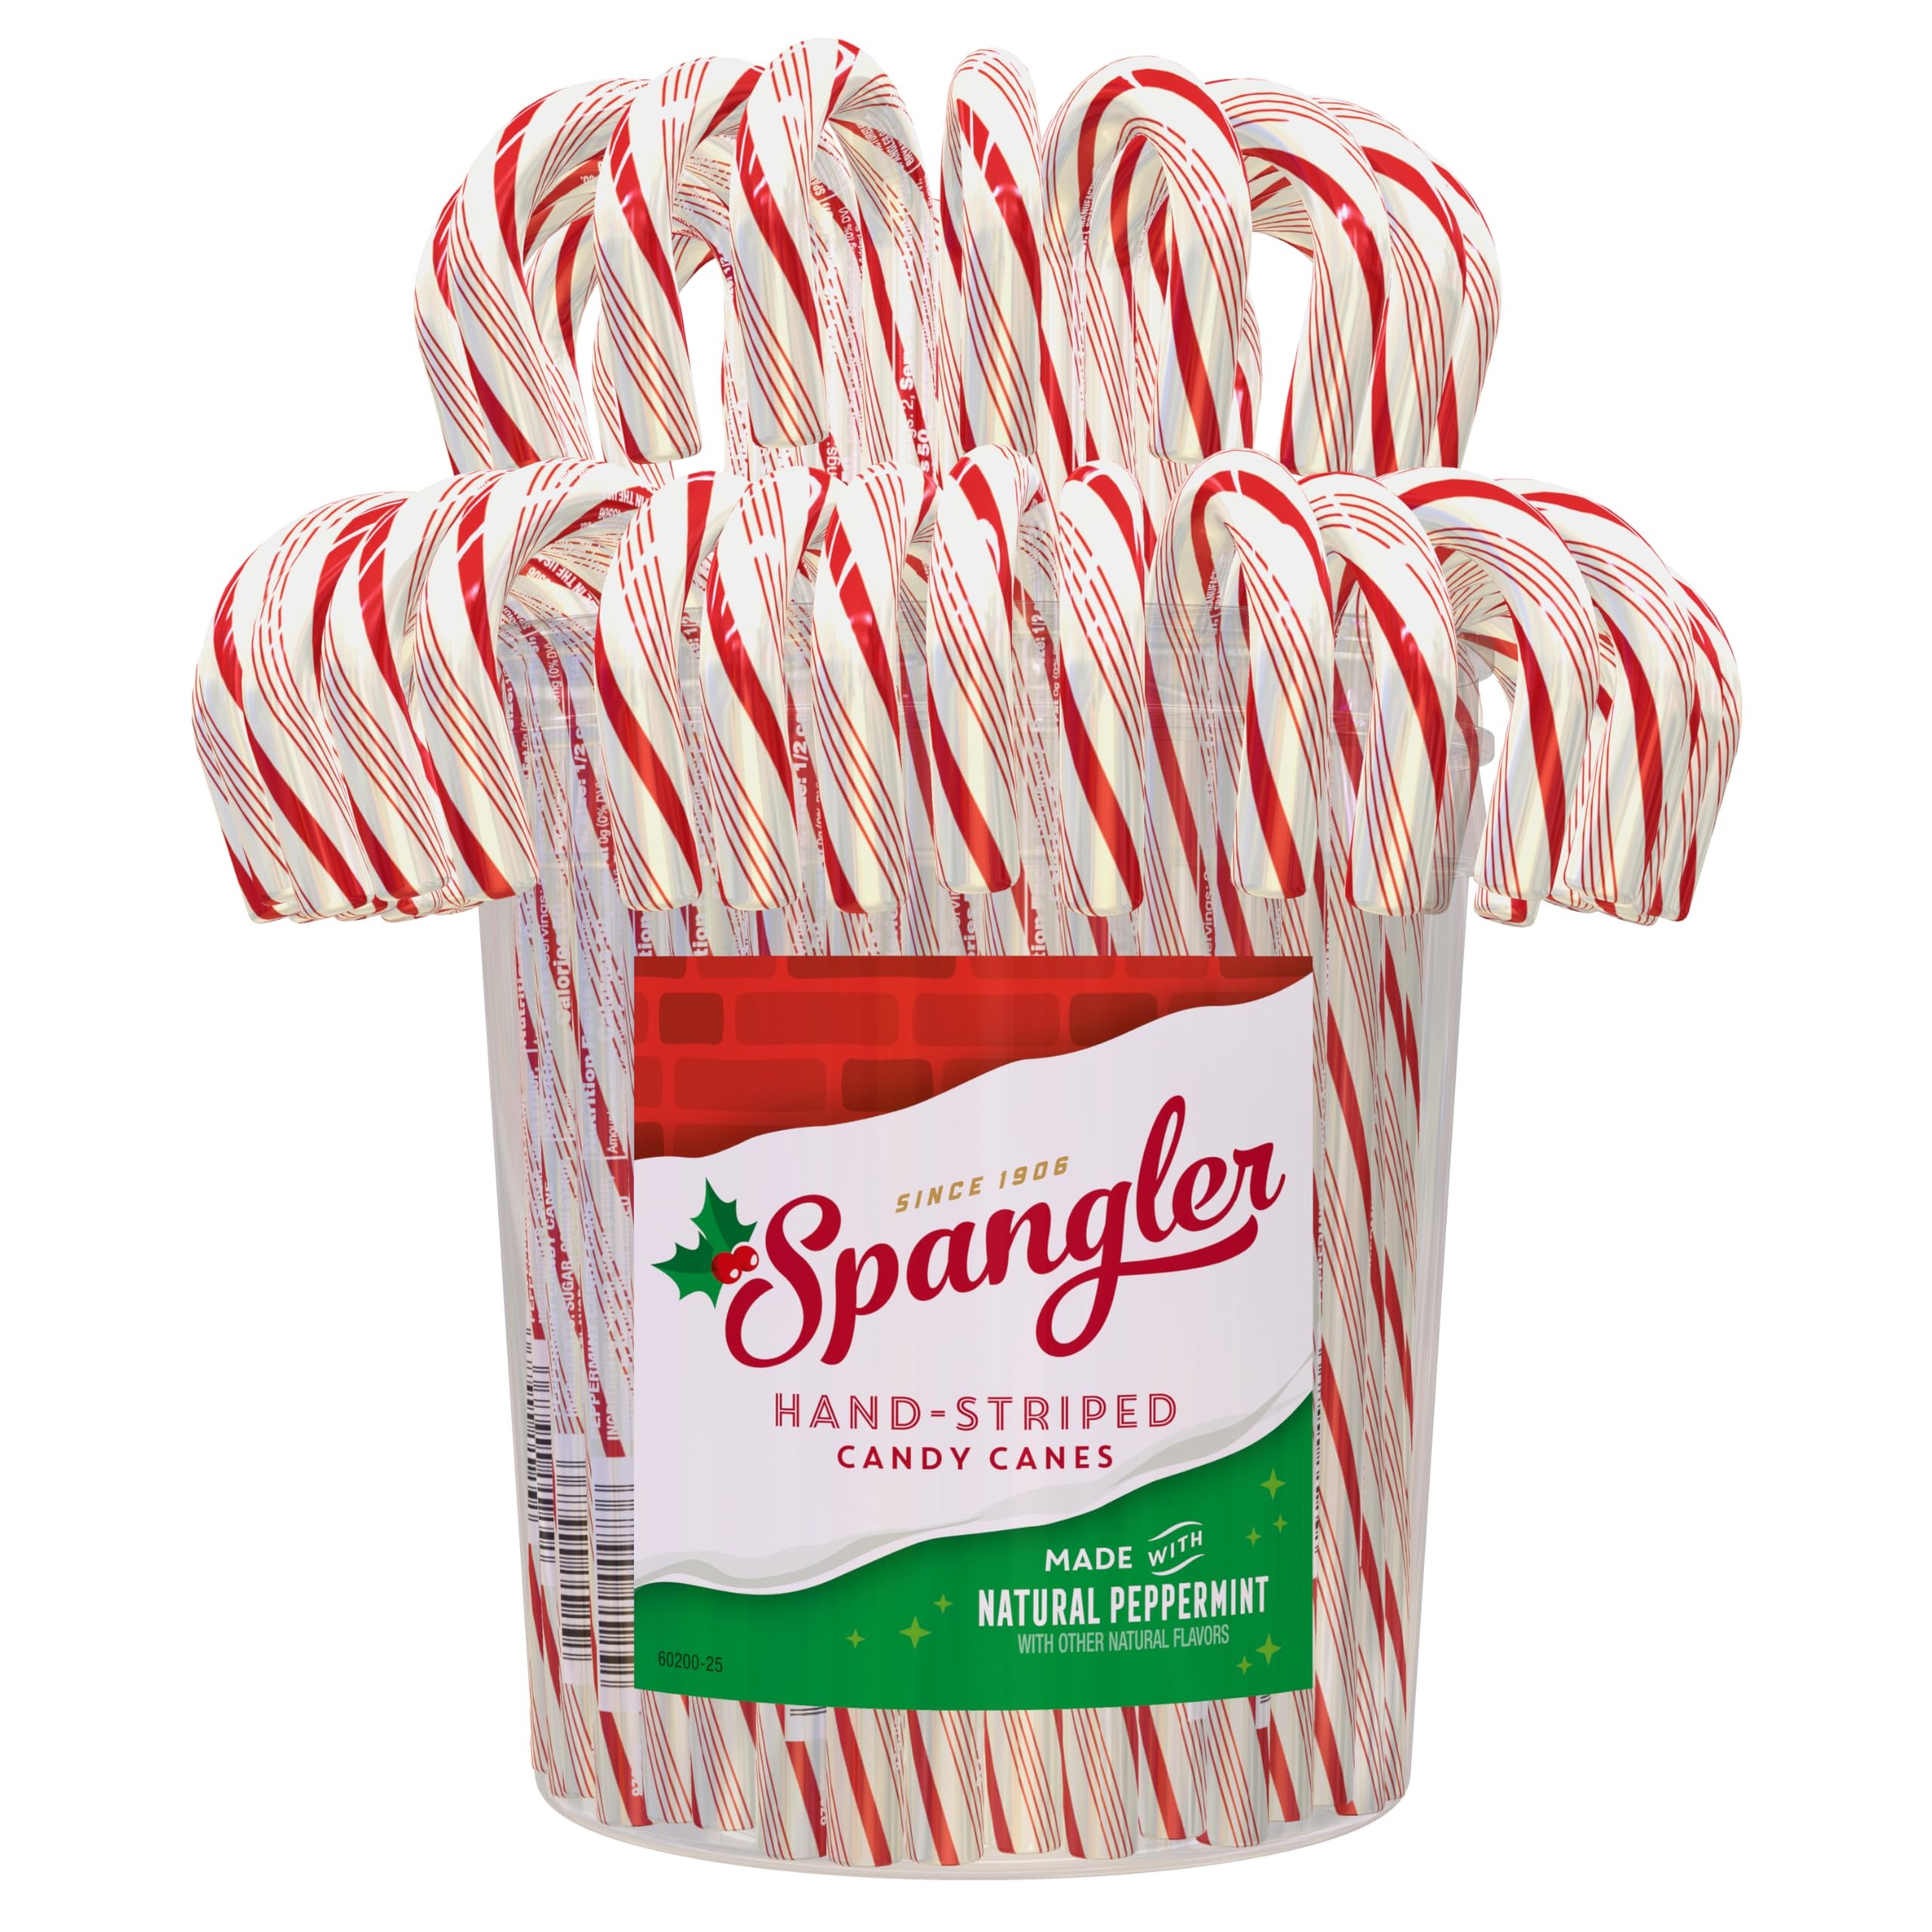
Item Name: Red and White Peppermint Flavor Large 1.0 oz Candy Canes 1-80 Count Jar
Bullet Point 1: 1-80 ct jar Peppermint Canes
Bullet Point 2: 1-80 ct jar Peppermint Canes
Bullet Point 3: Red and white 1 oz canes - 7.5 in. tall
Bullet Point 4: No top common allergens
Bullet Point 5: No gluten
Bullet Point 6: OU kosher
Value: 80.0
Unit: Count

Price: 54.95